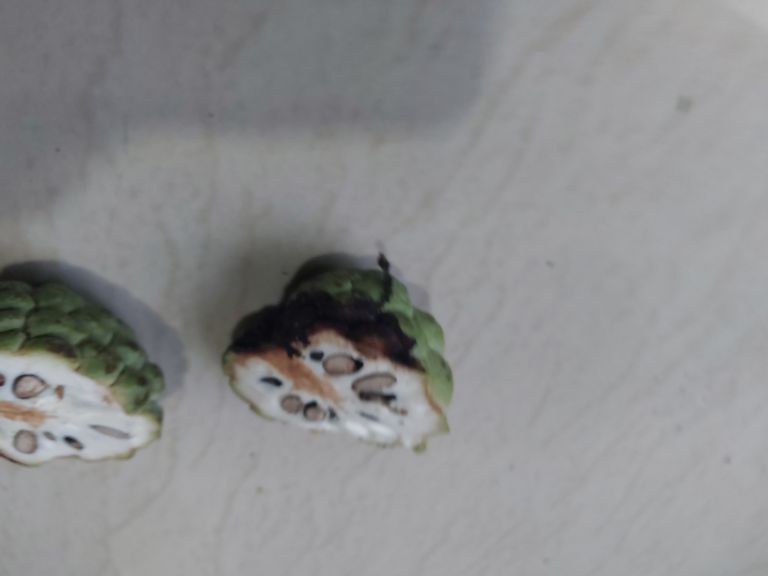
Disease label: Diplodia Rot